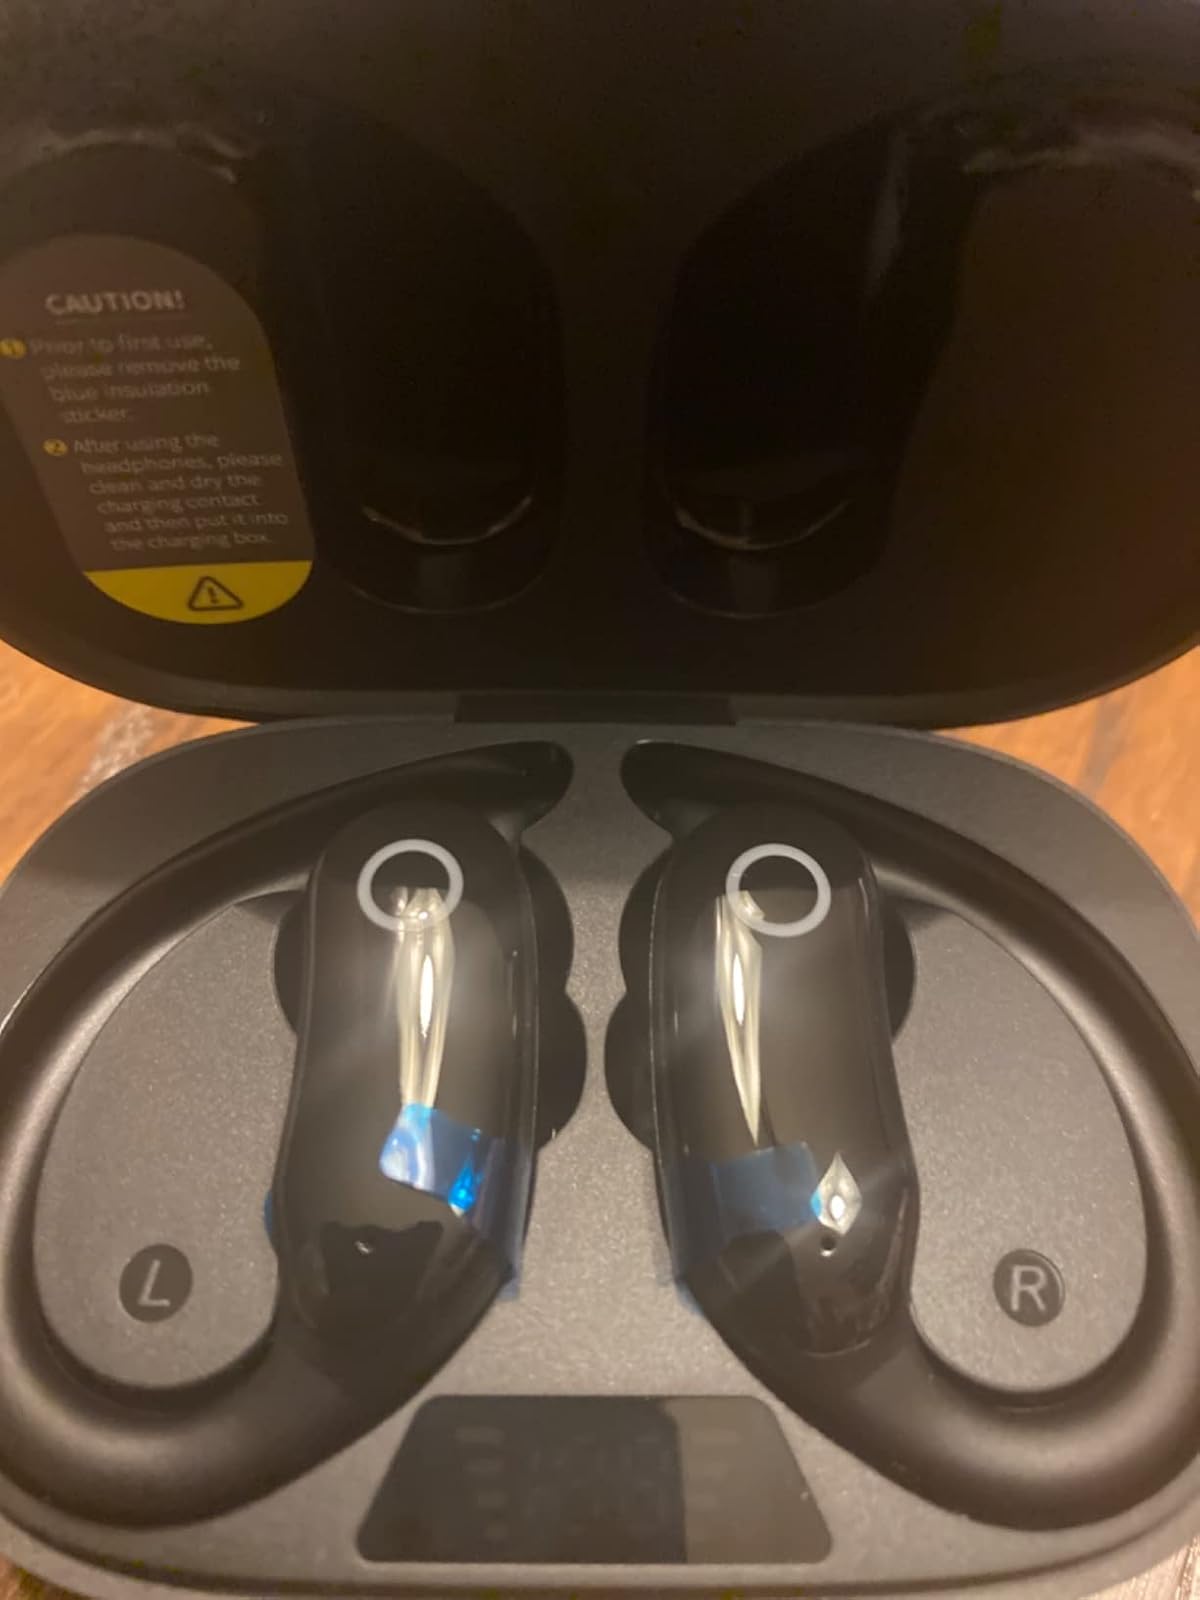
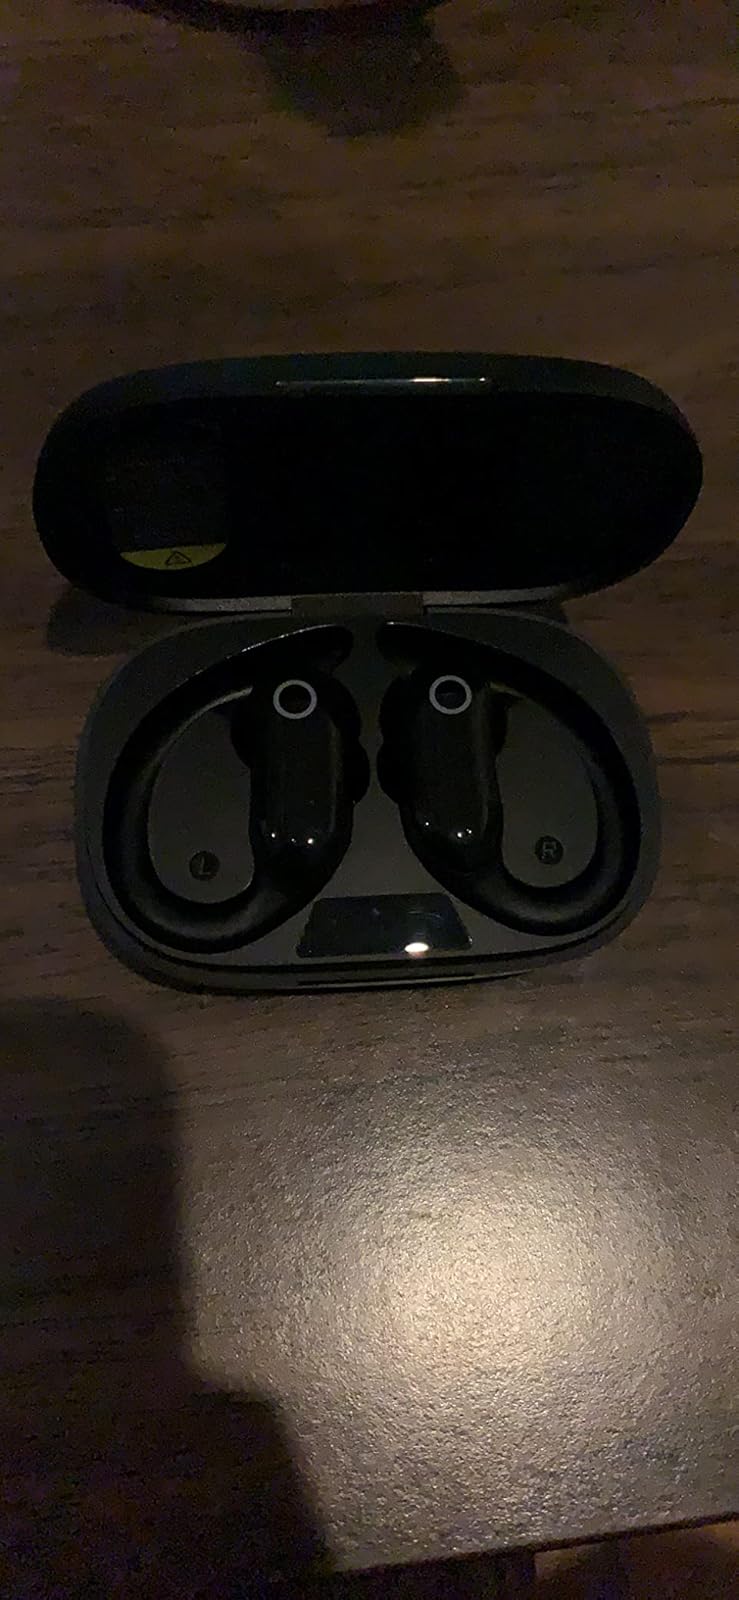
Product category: earbuds
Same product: no